Back Roads (2018 film)

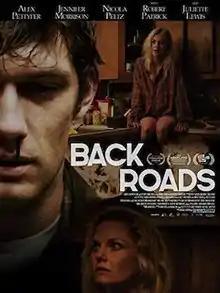
Theatrical poster

Back Roads is a 2018 American drama film directed by Alex Pettyfer in his directorial debut. The screenplay by Tawni O'Dell and Adrian Lyne was adapted from O'Dell's bestselling novel of the same name. Starring Alex Pettyfer, Jennifer Morrison, Nicola Peltz, Robert Patrick and Juliette Lewis, the film centers on a young man living in the Pennsylvania backwoods who must care for his three younger sisters after his mother is arrested for murdering his father.